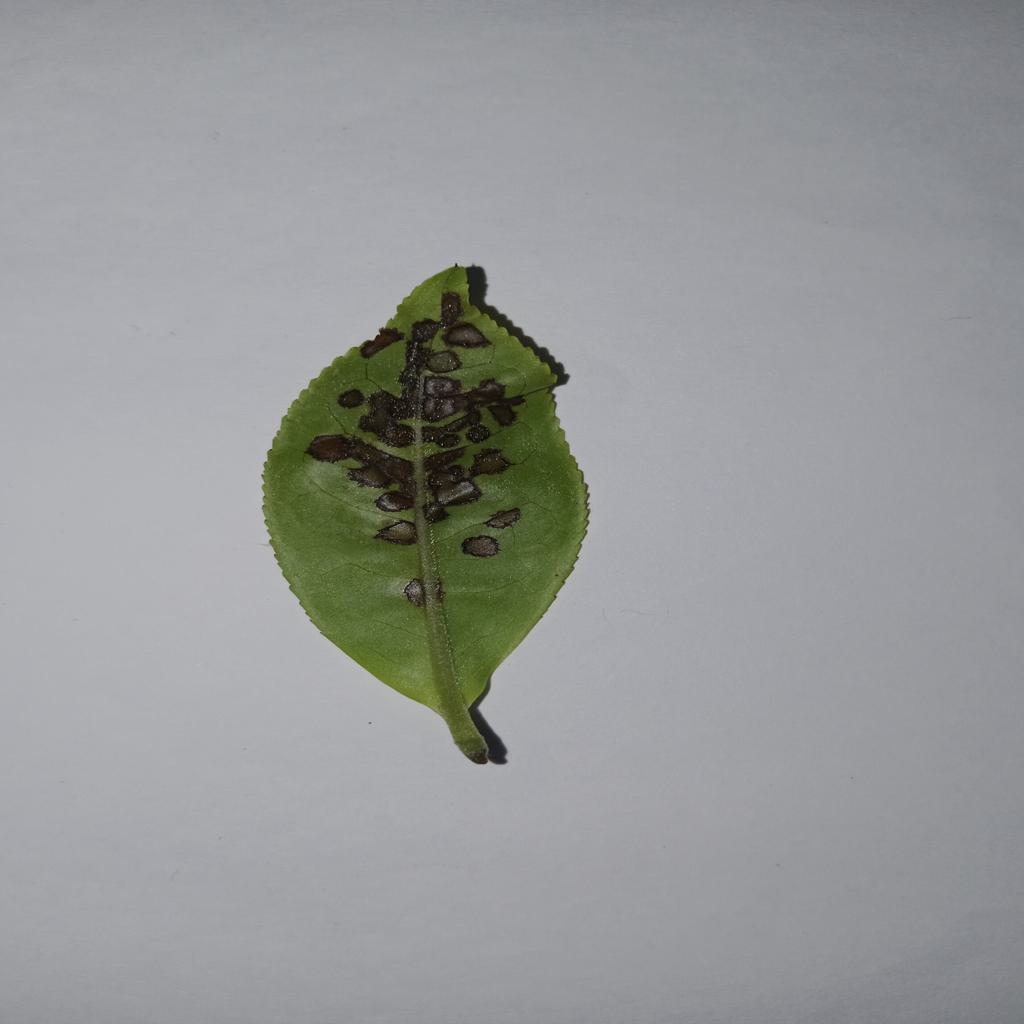
Label: Tea red scab